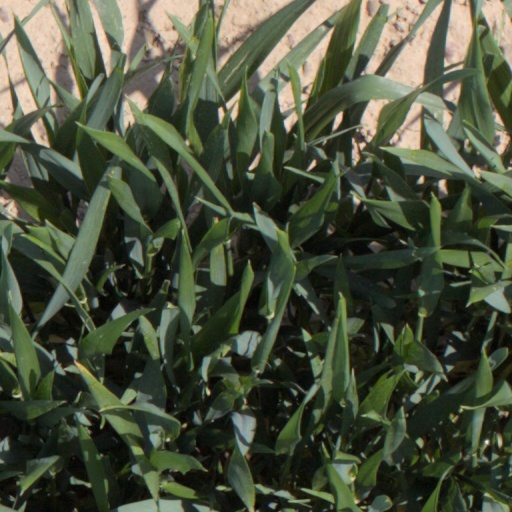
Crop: wheat